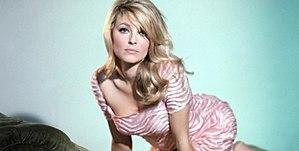
Roman Polański [ˈrɔman pɔˈlaj̃skʲi], souvent francisé en Roman Polanski, né Raymond Thierry Liebling le 18 août 1933 à Paris, est un réalisateur, producteur et scénariste franco-polonais, également comédien, ainsi que metteur en scène de théâtre et d'opéra.